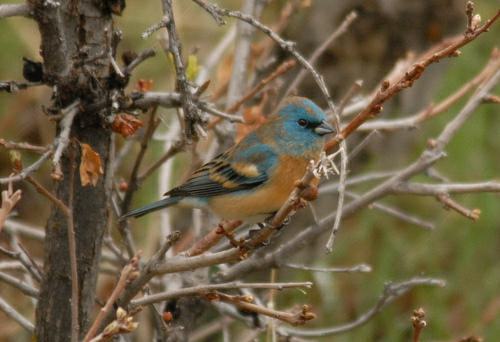
A photo of a lazuli bunting